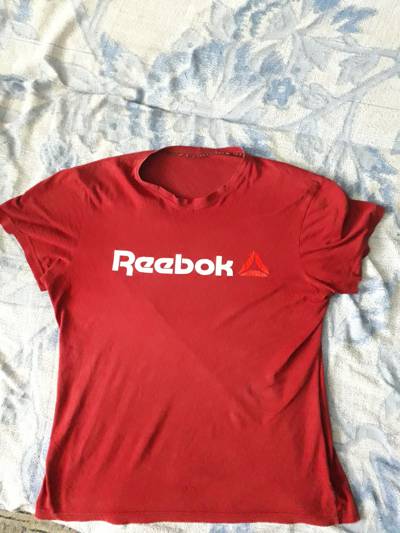
Waste category: clothes